Trithemis annulata

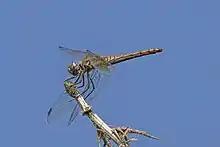
Female

Trithemis annulata, commonly known as the violet dropwing, violet-marked darter, purple-blushed darter, or plum-coloured dropwing, is a species of dragonfly in the family Libellulidae. It is found in most of Africa, the Middle East, and southern Europe. These dragonflies are called dropwings because of their habit of immediately lowering their wings after landing on a perch. Males of this species are violet-red with red veins in the wings, while females are yellow and brown. Both sexes have red eyes.